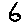
Label: 6